David Pratt (South Africa)

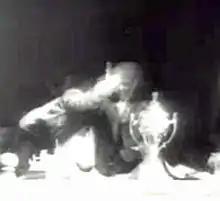
Pratt is overpowered after he shoots Hendrik Verwoerd

David Beresford Pratt (1 October 1908 – 1 October 1961) was a British-South African businessman, farmer, and anti-apartheid activist. He was a wealthy liberal who was deeply upset over black poverty and racial segregation and spoke out against apartheid. Outraged by the Sharpeville massacre, Pratt tried to assassinate South African Prime Minister Hendrik Verwoerd, shooting him twice. Verwoerd survived, but was killed six years later by Dimitri Tsafendas.